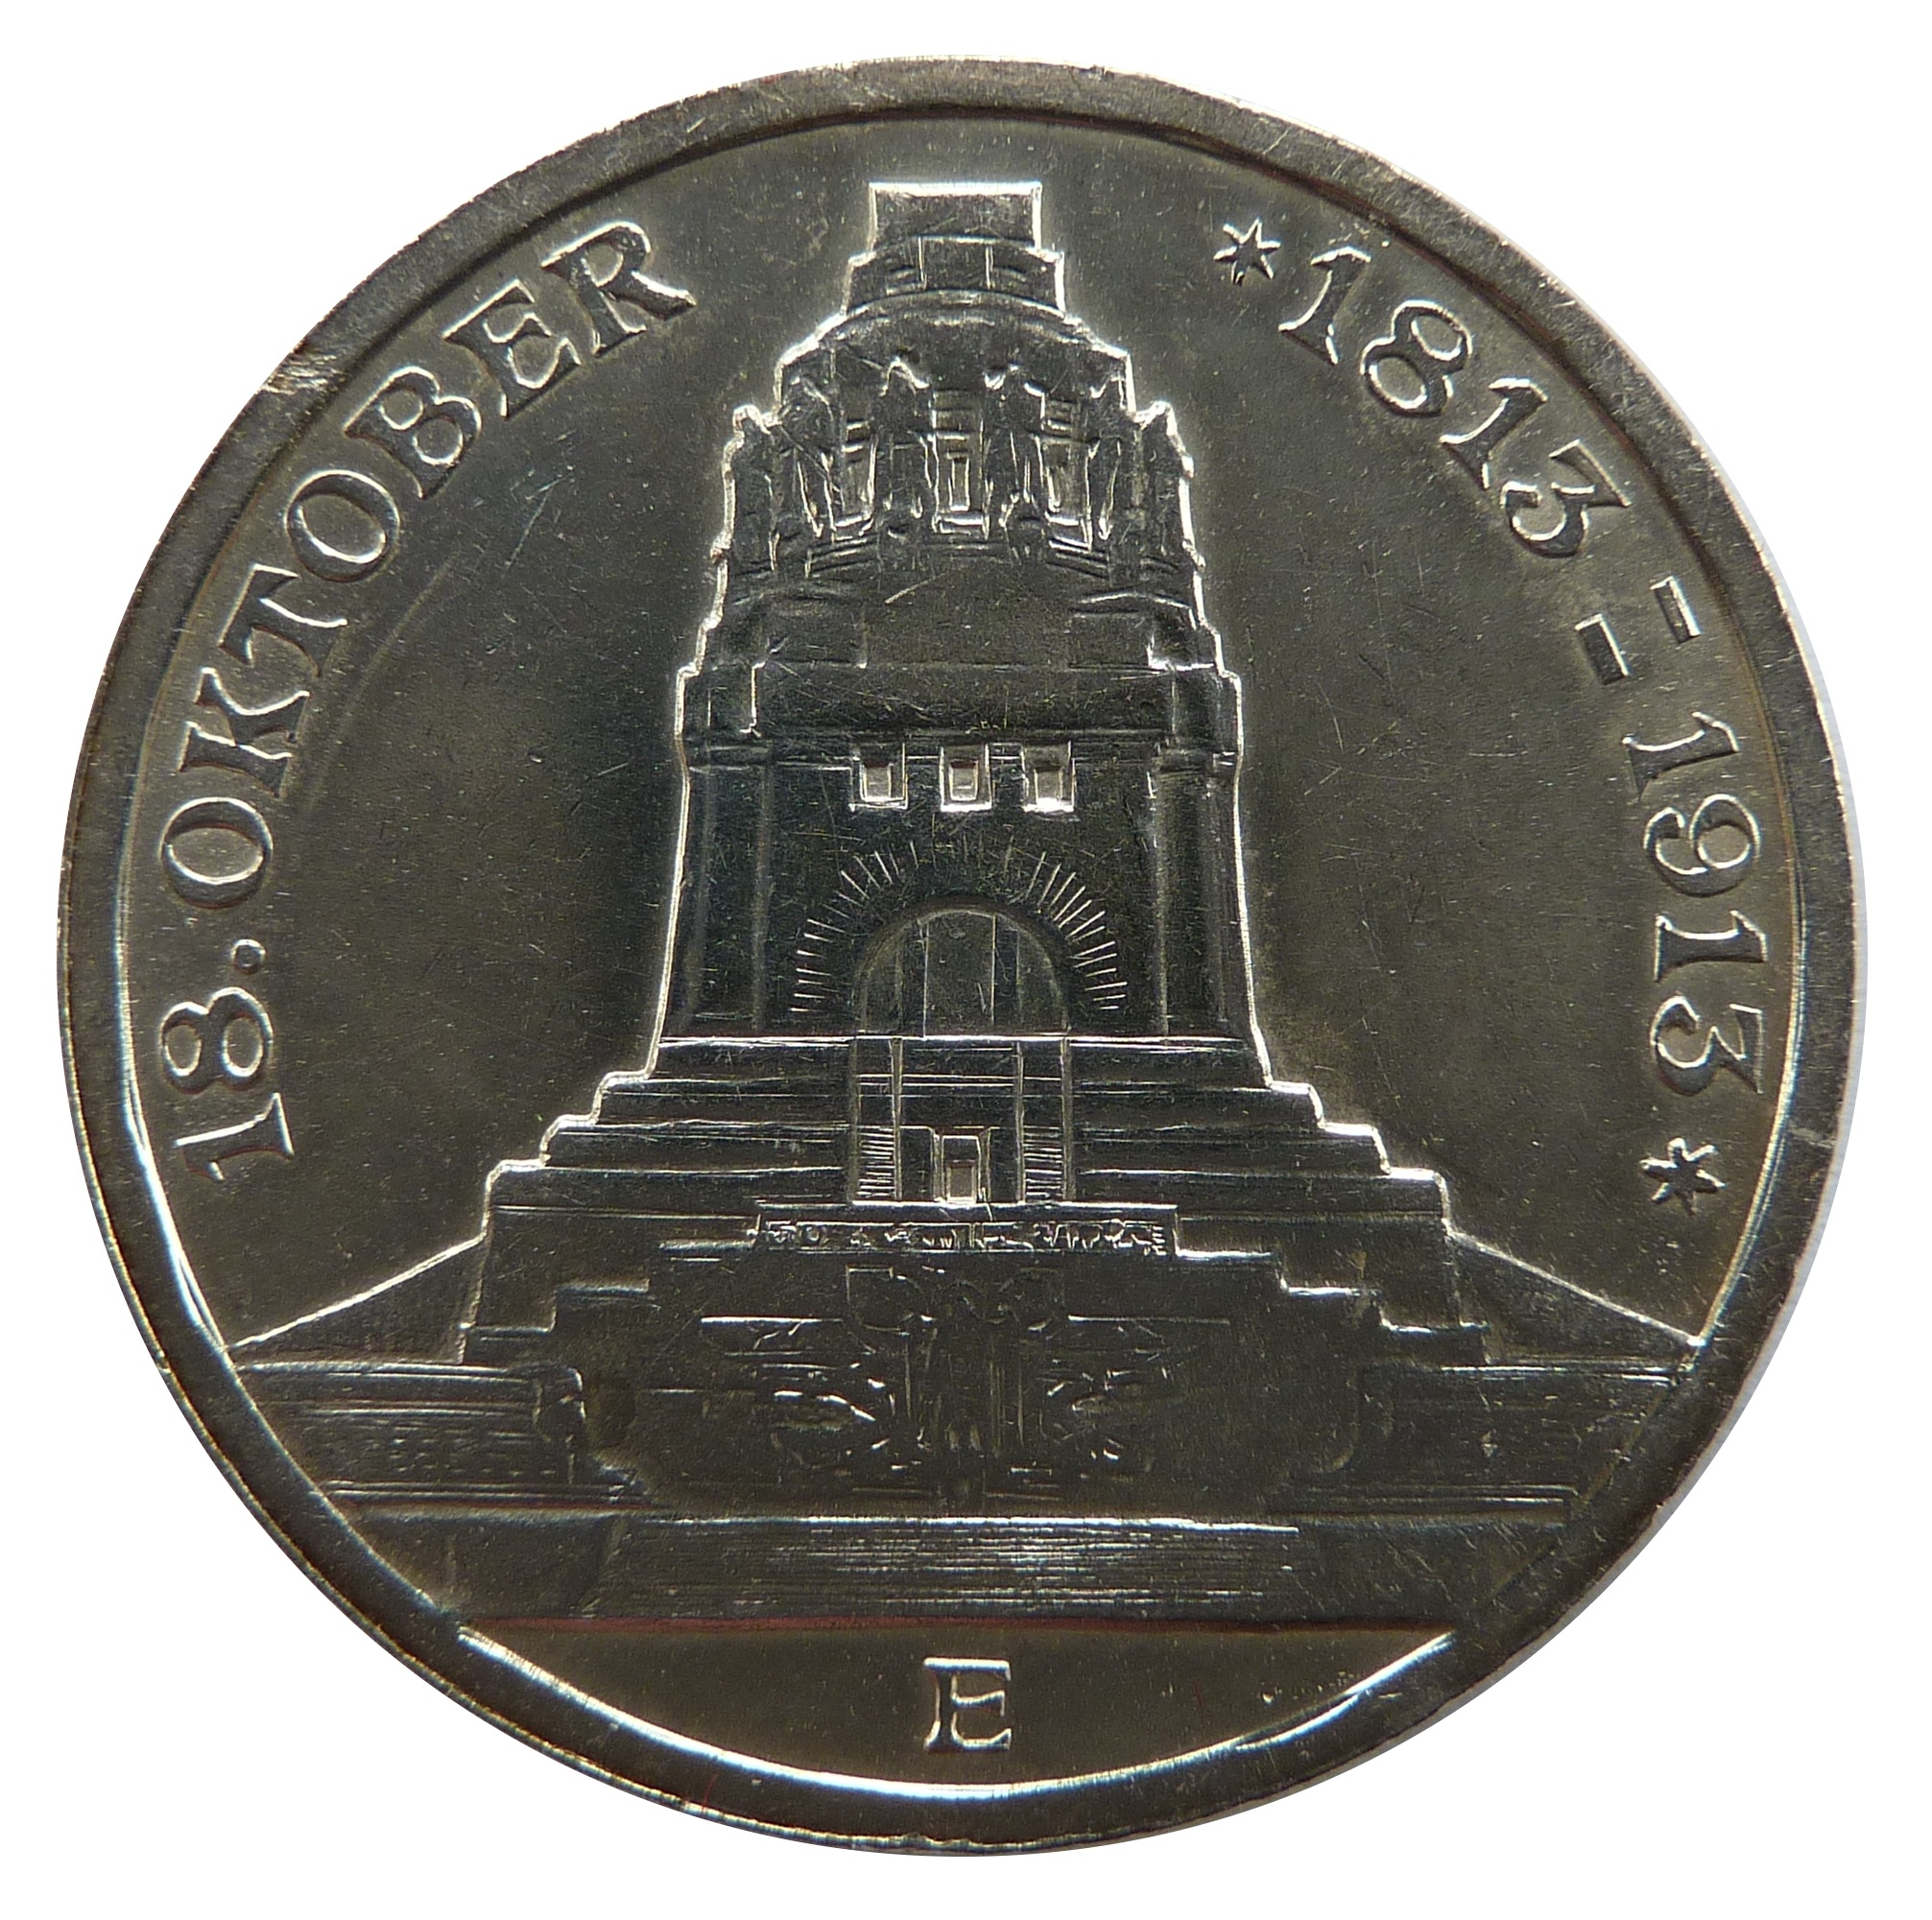
symbol, metal, money, cash, face, currency, coin, mark, quarter, medal, award, finance, exchange, v lkerschlachtdenkmal, commemorative, numismatics